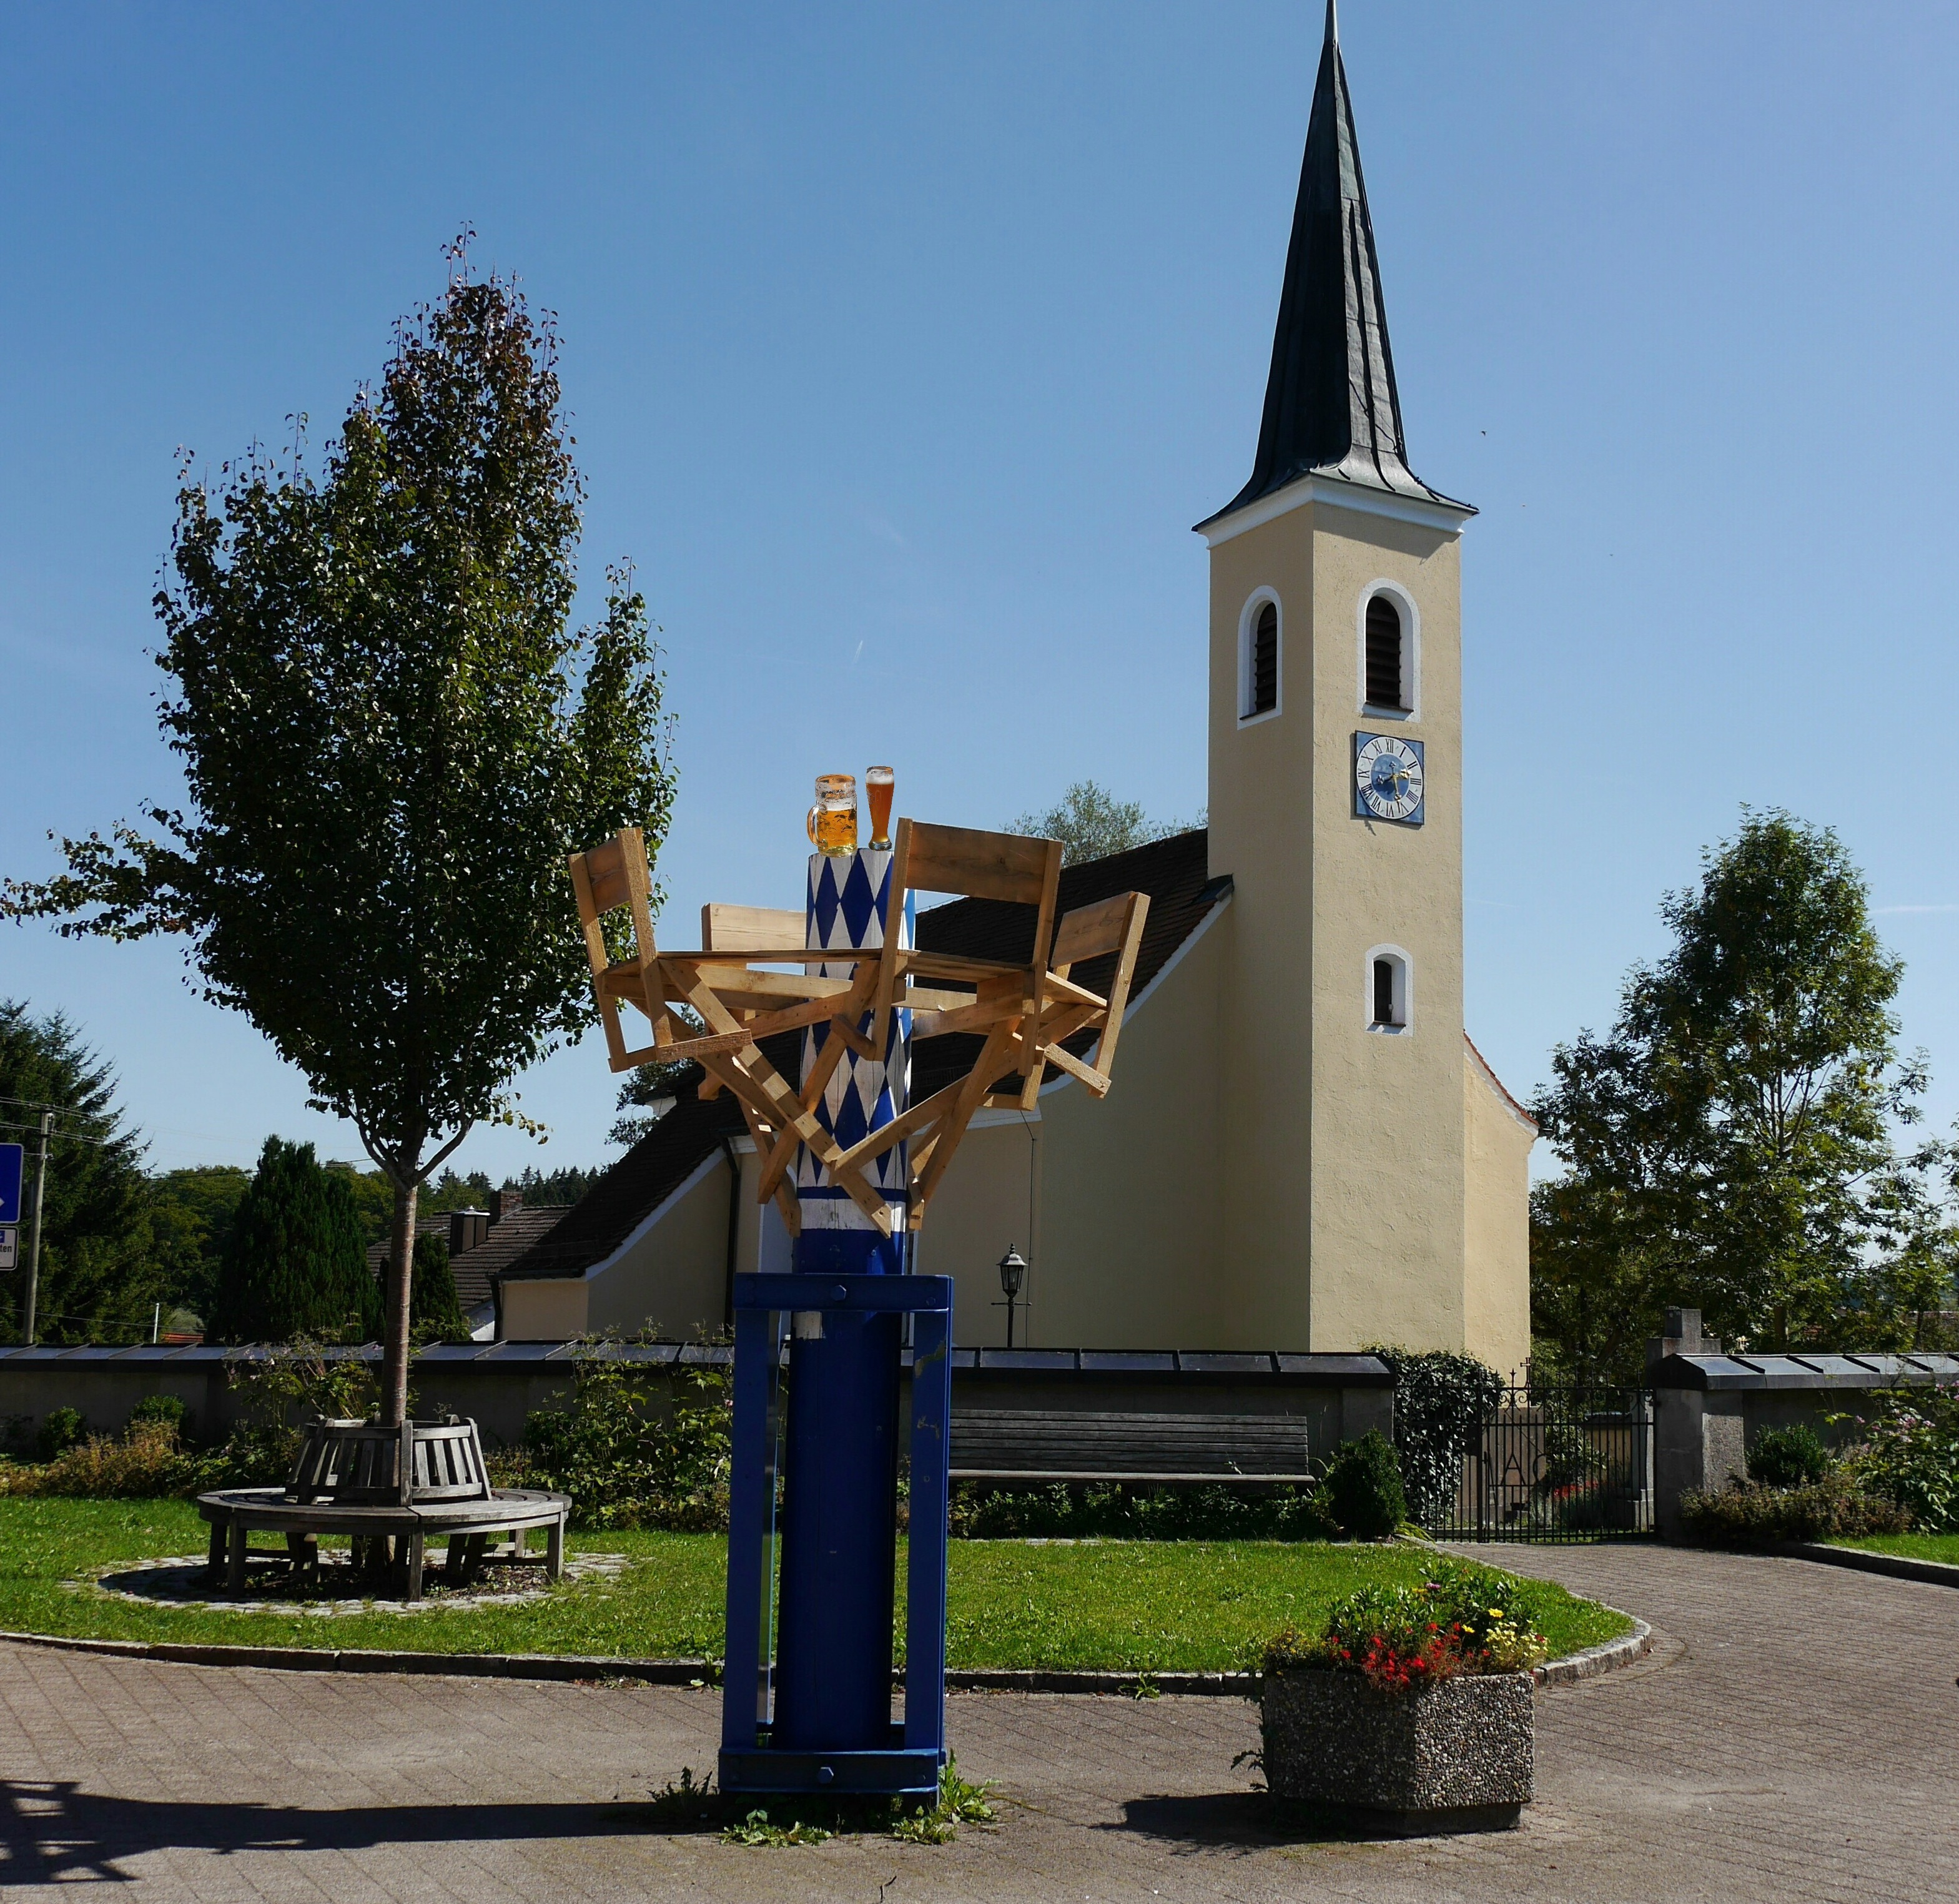
building, tower, church, chapel, place of worship, bell tower, celebrate, steeple, estate, oktoberfest, maypole